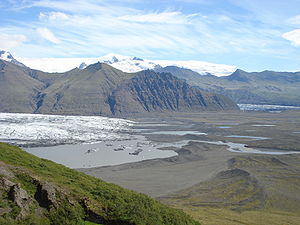
Nationalparken Vatnajökull
Skaftafell er en del af den nye nationalpark
Nationalparken Vatnajökull ligger i regionen Suðurland i det sydøstlige Island og omfatter Vatnajökull og omliggende områder og omgrænser 7 kommuner.